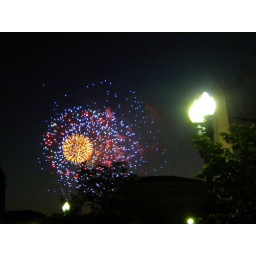
The show started before we got to the monument so we pulled over to the side of the road and enjoyed the show.